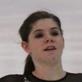
Age: 14